Genetic screen

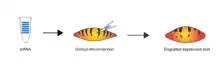
An overview of RNA interference (RNAi) embryonic injection method

RNA interference (RNAi) screen is essentially a forward genetics screen using a reverse genetics technique. Similar to classical genetic screens in the past, large-scale RNAi surveys success depends on a careful development of phenotypic assays and their interpretation. In Drosophila, RNAi has been applied in cultured cells or in vivo to investigate gene functions and to effect the function of single genes on a genome-wide scale. RNAi is used to silence gene expression in Drosophila by injecting dsRNA into early embryos, and interfering with Frizzled and Frizzled2 genes creating defects in embryonic patterning that mimic loss of wingless function.